Duchy of Brunswick State Railway

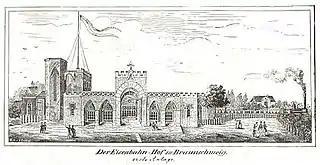
Brunswick railway station, opened in 1838

The Duchy of Brunswick State Railway ("Herzoglich Braunschweigische Staatseisenbahn") was the first state railway in Germany. The first section of its Brunswick–Bad Harzburg railway line between Brunswick and Wolfenbüttel opened on 1 December 1838.